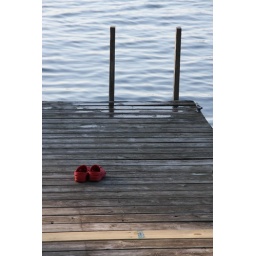
A boy jumped in the river